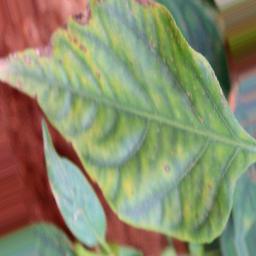
Label: nutritional